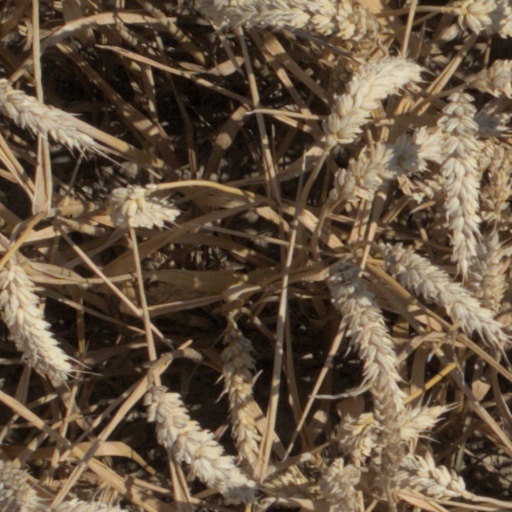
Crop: wheat